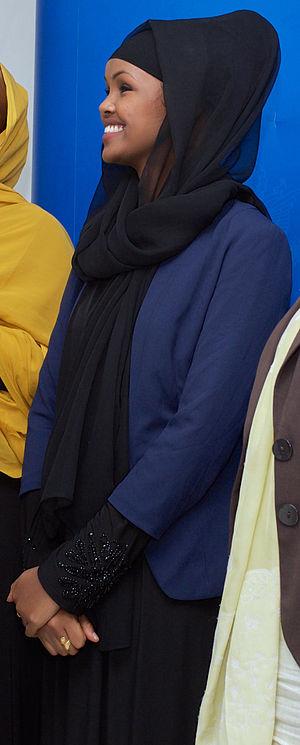
Ilwad Elman, est une militante sociale somali-canadienne. Elle travaille pour le Centre Elman pour les droits de l'homme de Mogadiscio aux côtés de sa mère Fartuun Adan, fondatrice de cette ONG.